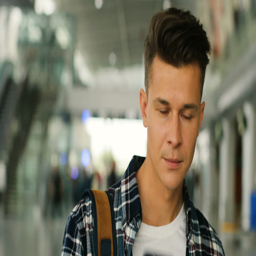
close up portrait of young man in the walking in the modern airport terminal and talking on smart phone with friends